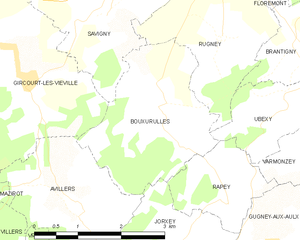
Carte des communes françaises Bouxurulles
Bouxurulles est une commune française située dans le département des Vosges, en région Grand Est.